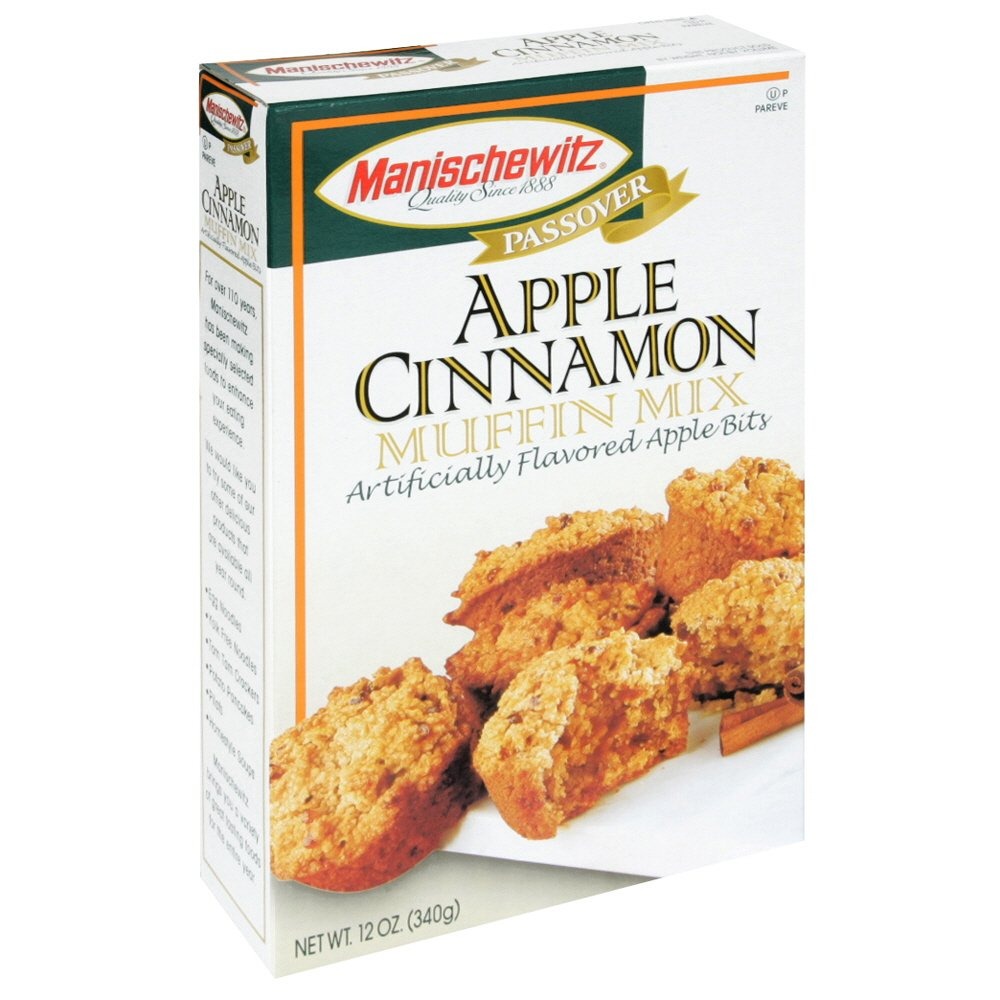
Item Name: Manischewitz Muffin Mix, Apple Cinnamon, Passover, 12-ounces (Pack of 3)
Bullet Point 1: Product of USA. Pack of 3.
Bullet Point 2: Kosher for Passover.
Bullet Point 3: Apple Cinnamon Muffin Mix Artificiallly Flavored Apple Bits.
Bullet Point 4: Contains: Egg, Wheat.
Bullet Point 5: Ingredients: Passover Matzo Meal (Ground Matzo Meal Made From Passover Wheat Flour And Water), Vegetable Oil (Partially Hydrogenated Cottonseed Oil), Sugar, Potato Starch, Brown Sugar, Apple Flavors Bits (Invert Sugar, Sugar, Water, Algin, Artificial Flavor, Potassium Sorbate Added As Preseravtive, Caramel Color), Glycerol Monooleathe, Sodium Bicarbonate, Sodium Acid Pyrophosphate, Cinnamon, Natural And Artifical Flavor.
Product Description: Product of USA. Pack of 3. Kosher for Passover. Apple Cinnamon Muffin Mix Artificiallly Flavored Apple Bits. Contains: Egg, Wheat. Ingredients: Passover Matzo Meal (Ground Matzo Meal Made From Passover Wheat Flour And Water), Vegetable Oil (Partially Hydrogenated Cottonseed Oil), Sugar, Potato Starch, Brown Sugar, Apple Flavors Bits (Invert Sugar, Sugar, Water, Algin, Artificial Flavor, Potassium Sorbate Added As Preseravtive, Caramel Color), Glycerol Monooleathe, Sodium Bicarbonate, Sodium Acid Pyrophosphate, Cinnamon, Natural And Artifical Flavor.
Value: 36.0
Unit: Ounce

Price: 14.99